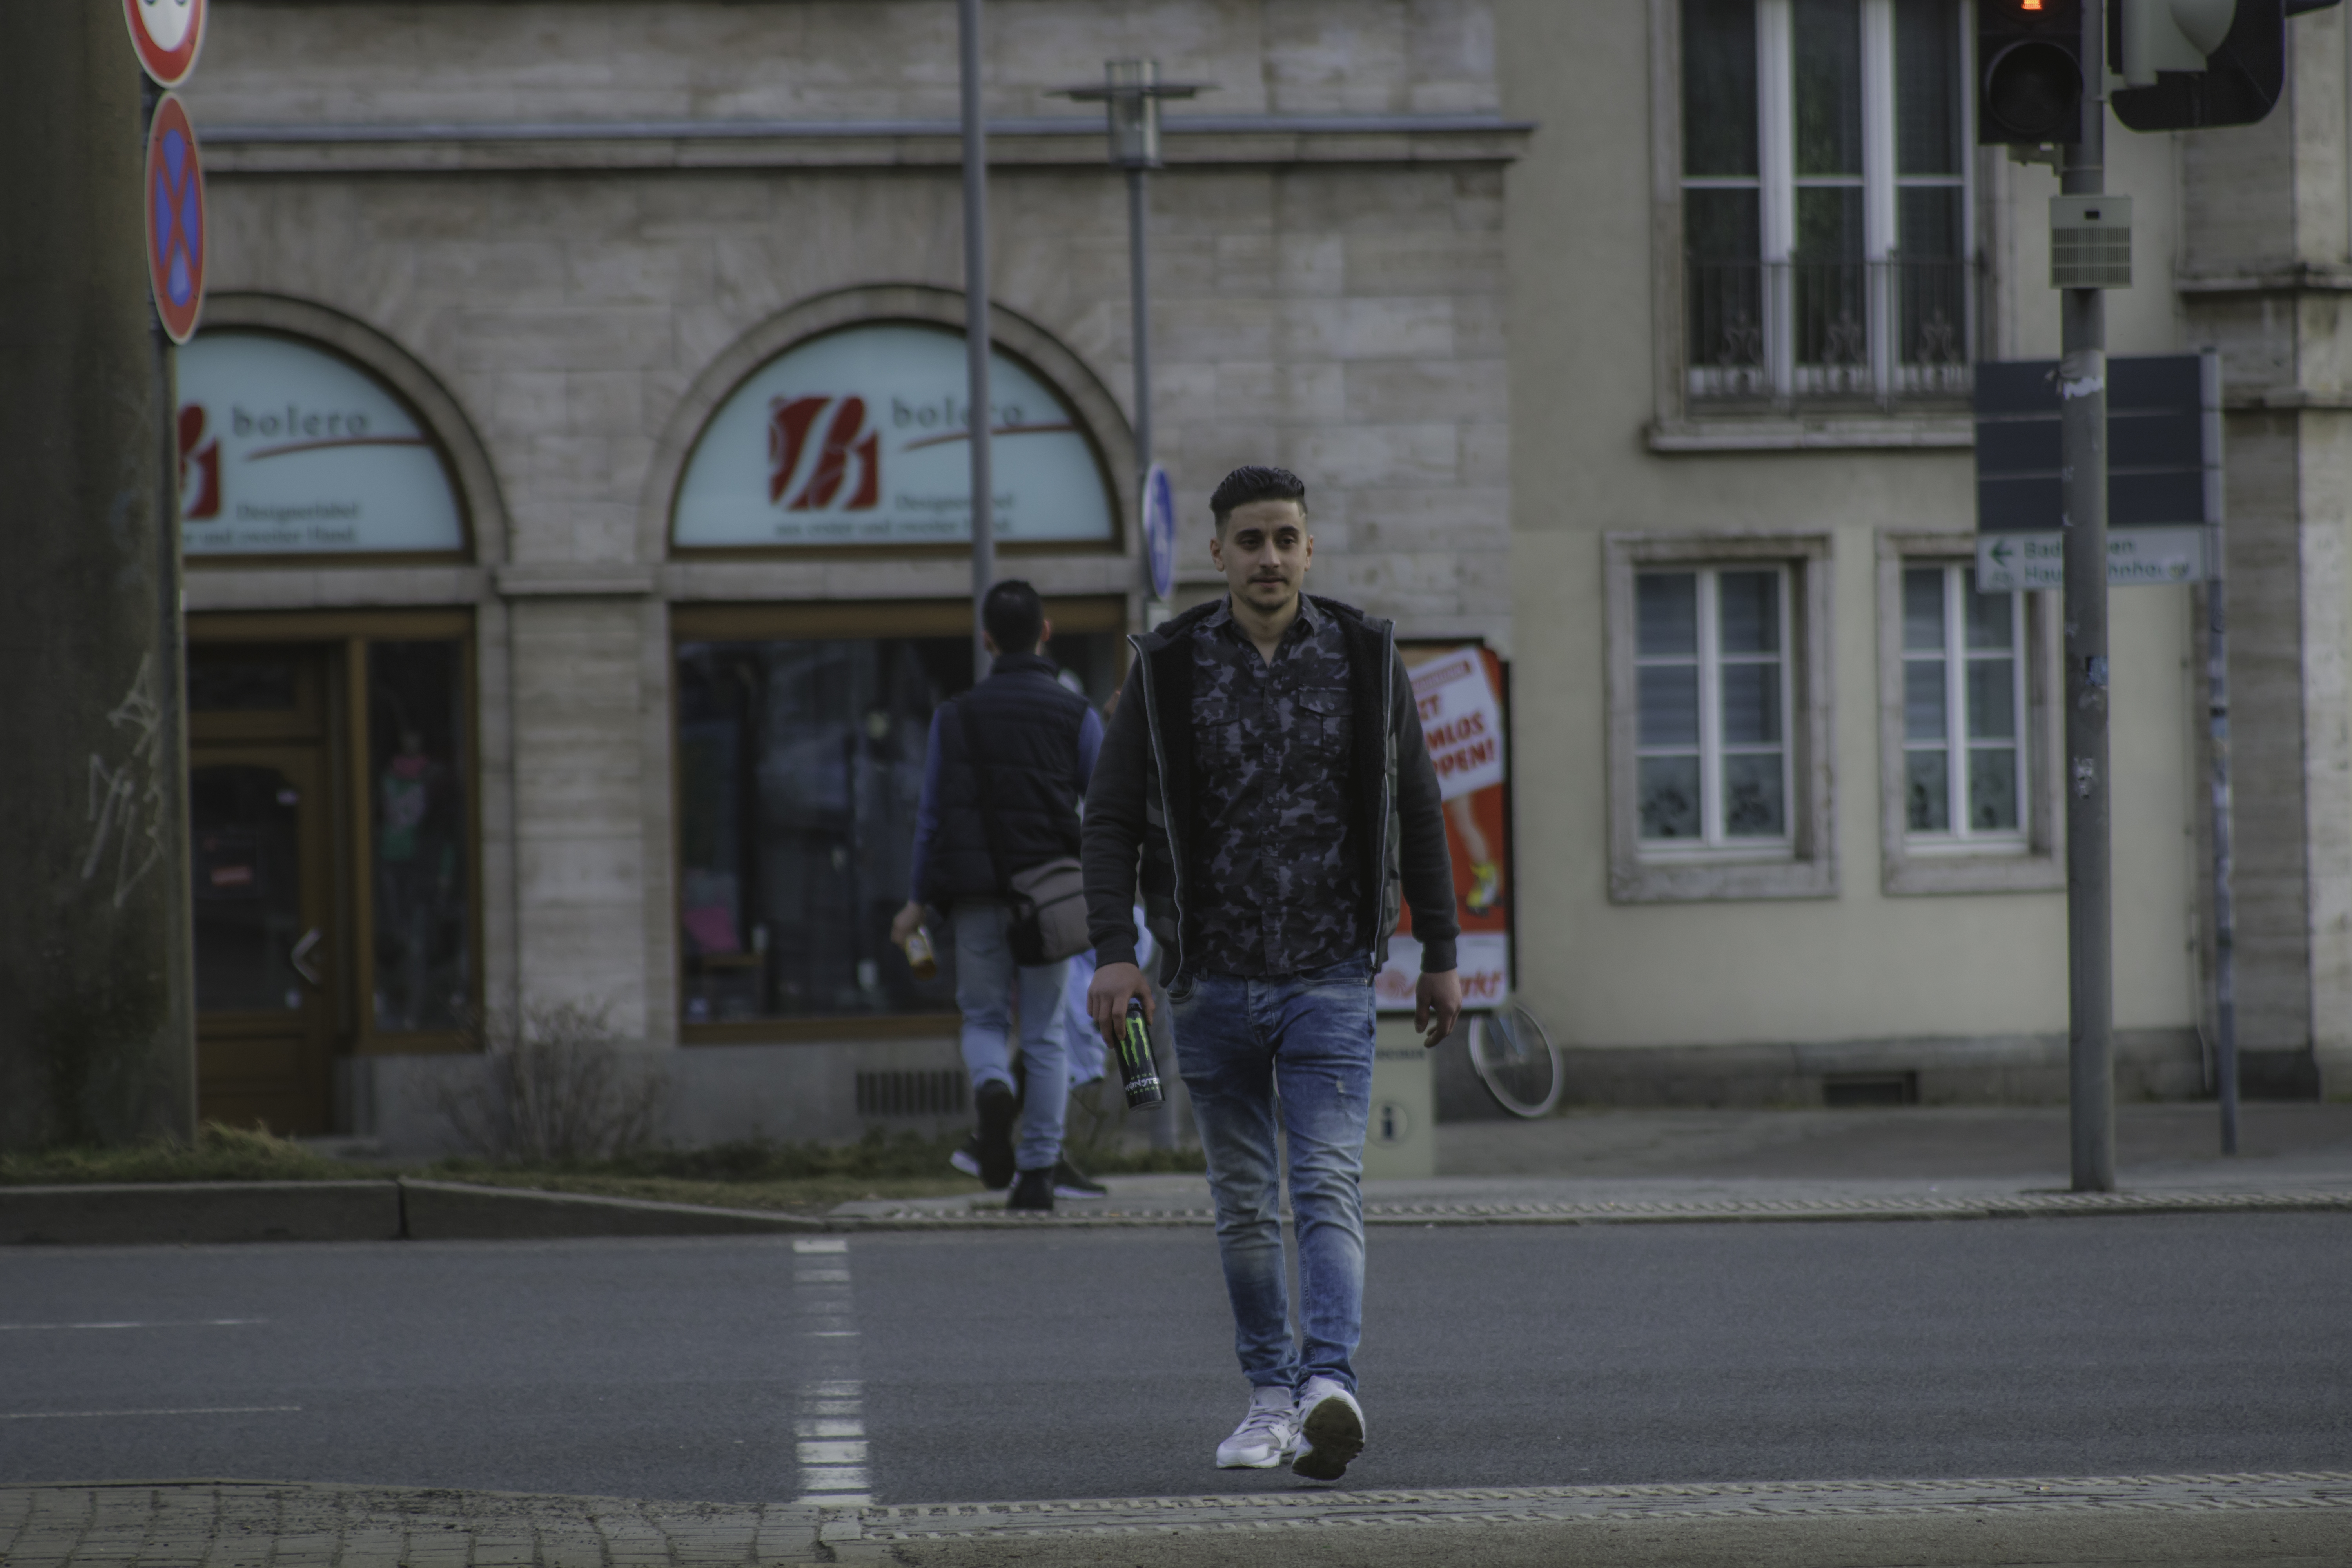
walking, road, urban area, infrastructure, street, public space, car, pedestrian, city, building, wall, vehicle, recreation, asphalt, house, tree, sidewalk, facade